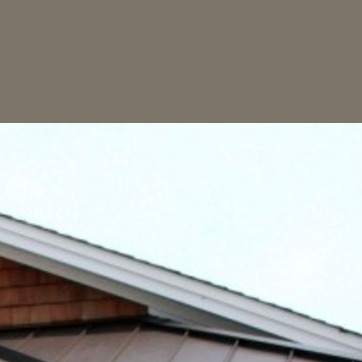
Material: sky